Suzhou HSR New Town

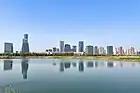
Suzhou HSR New Town

Suzhou HSR New Town (literally Suzhou High-Speed Rail New City), surrounding Suzhou North Railway Station on Beijing–Shanghai High-Speed Railway, is a new city located in the northern part of Suzhou, China. This new city is administrated by Xiangcheng District. It is a "city" in the "one core, four cities" plan of Suzhou. The promoter of it occupies an area of 4.7 km, and its total area is 28.52 km.